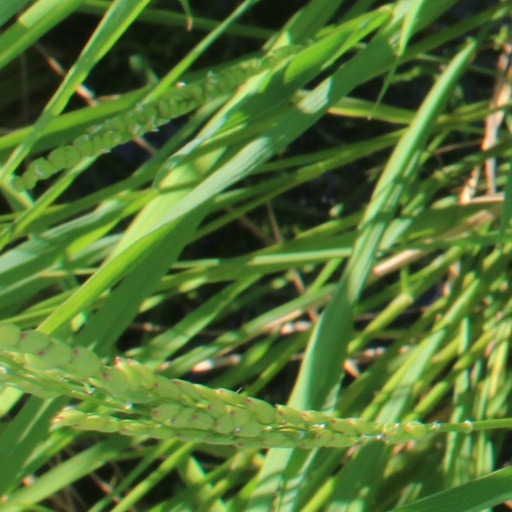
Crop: rice